Literatura Mondo

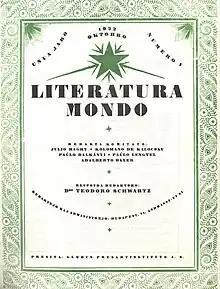
Cover page of the first issue

Literatura Mondo ('Literary World') was a literary Esperanto periodical and publishing house in Budapest, Hungary between 1922 and 1949. It became the focal point of the so-called Budapest School of Esperanto literature. It was founded by Tivadar Soros, father of the Hungarian-born American investor, billionaire and philanthropist George Soros.